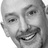
Emotion: happy